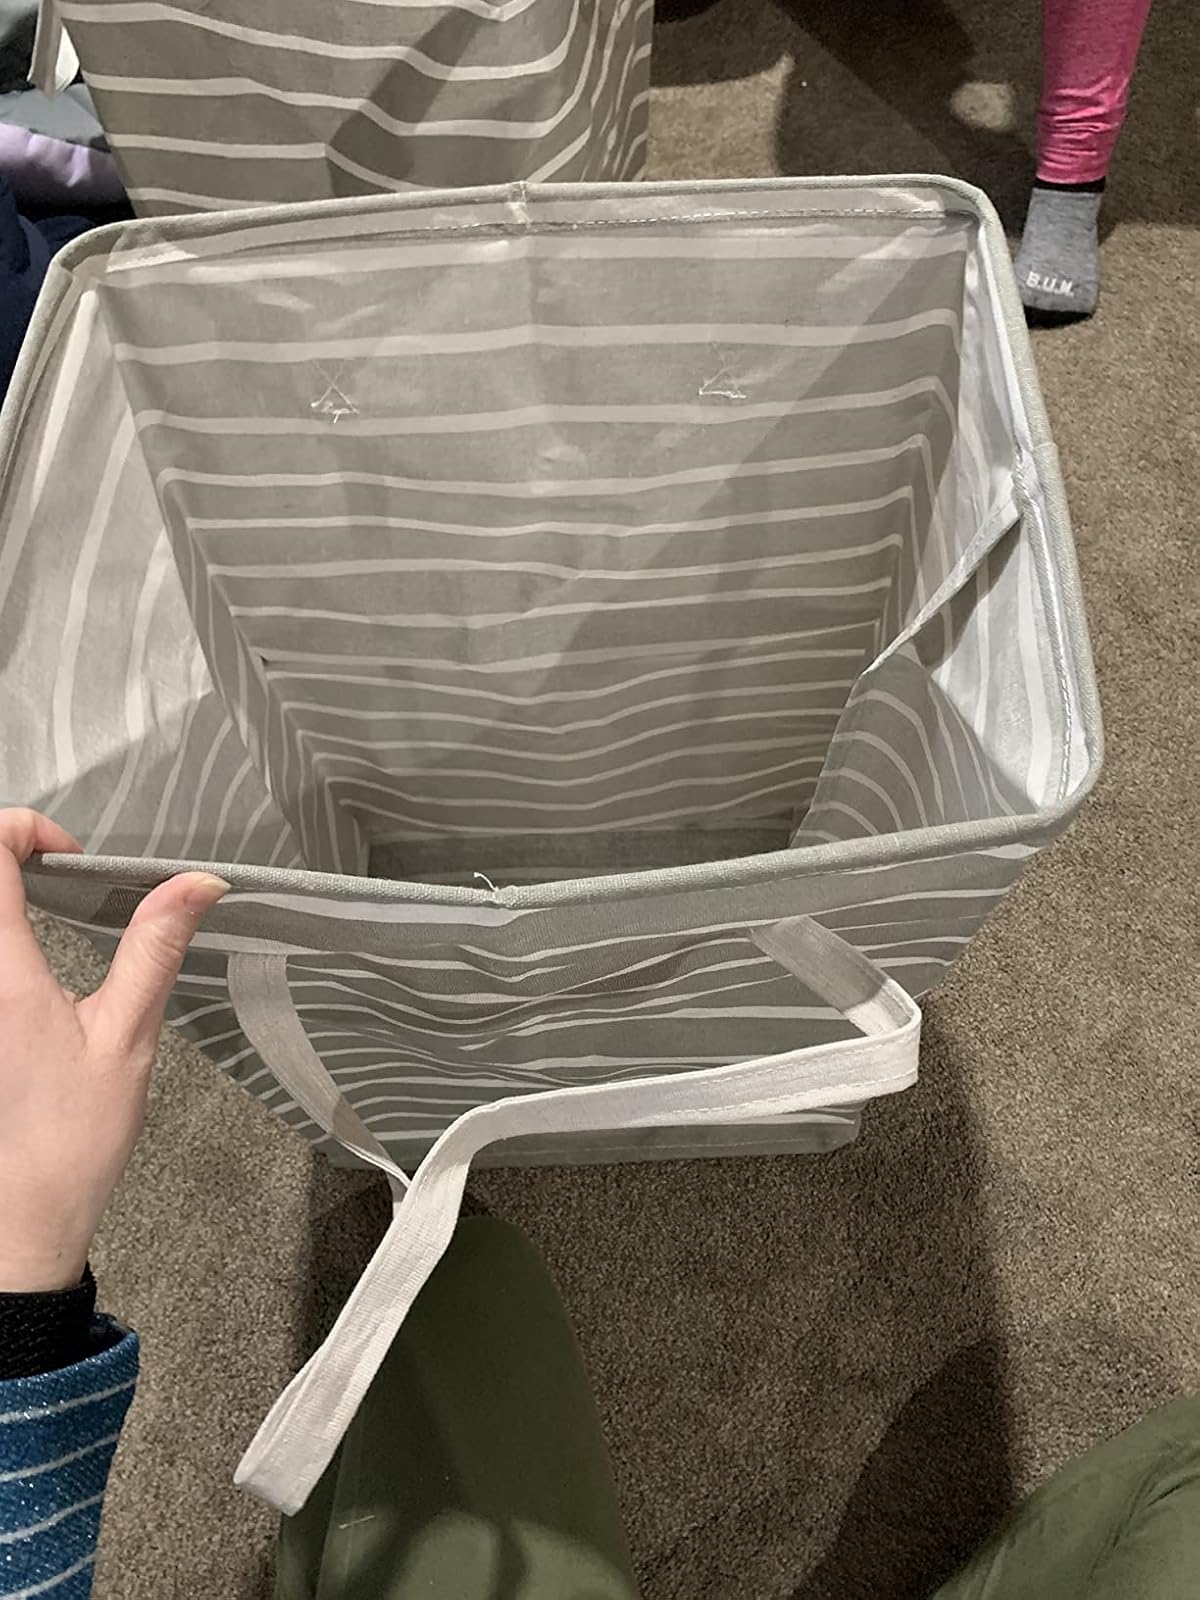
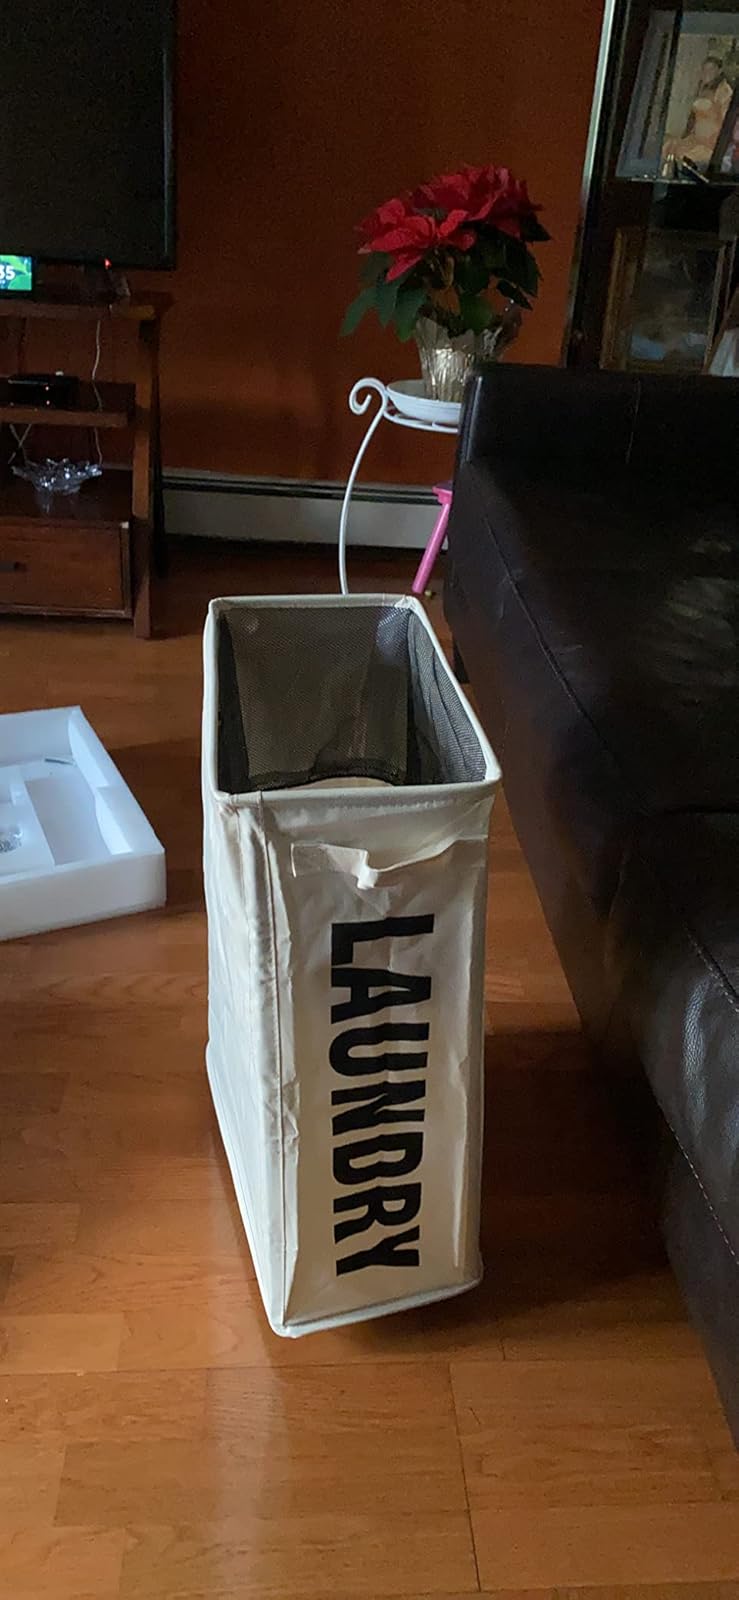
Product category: items_hamper
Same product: no